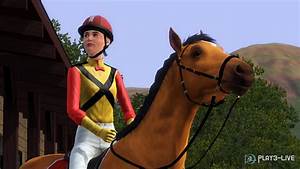
Label: horse